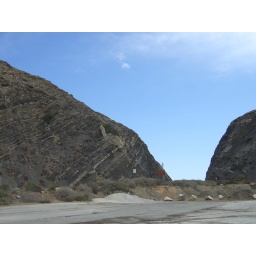
This rock is in a lot of car commercials - but they are usually filmed on the other side.